XHOD-FM

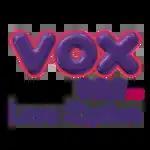
Logo used 2018–2022 with the Vox 'Love Station' format

XHOD received its concession on September 22, 1971; while it got its concession two days after XHOB-FM 96.1, it is considered the first FM radio station in the state. It was owned by María Estela Martínez. The original format was known as OD 96.9, Otra Dimensión en Radio. Within several years, station manager Elías Navarro Martínez had affiliated to MVS Radio and the station picked up its FM Globo romantic format.